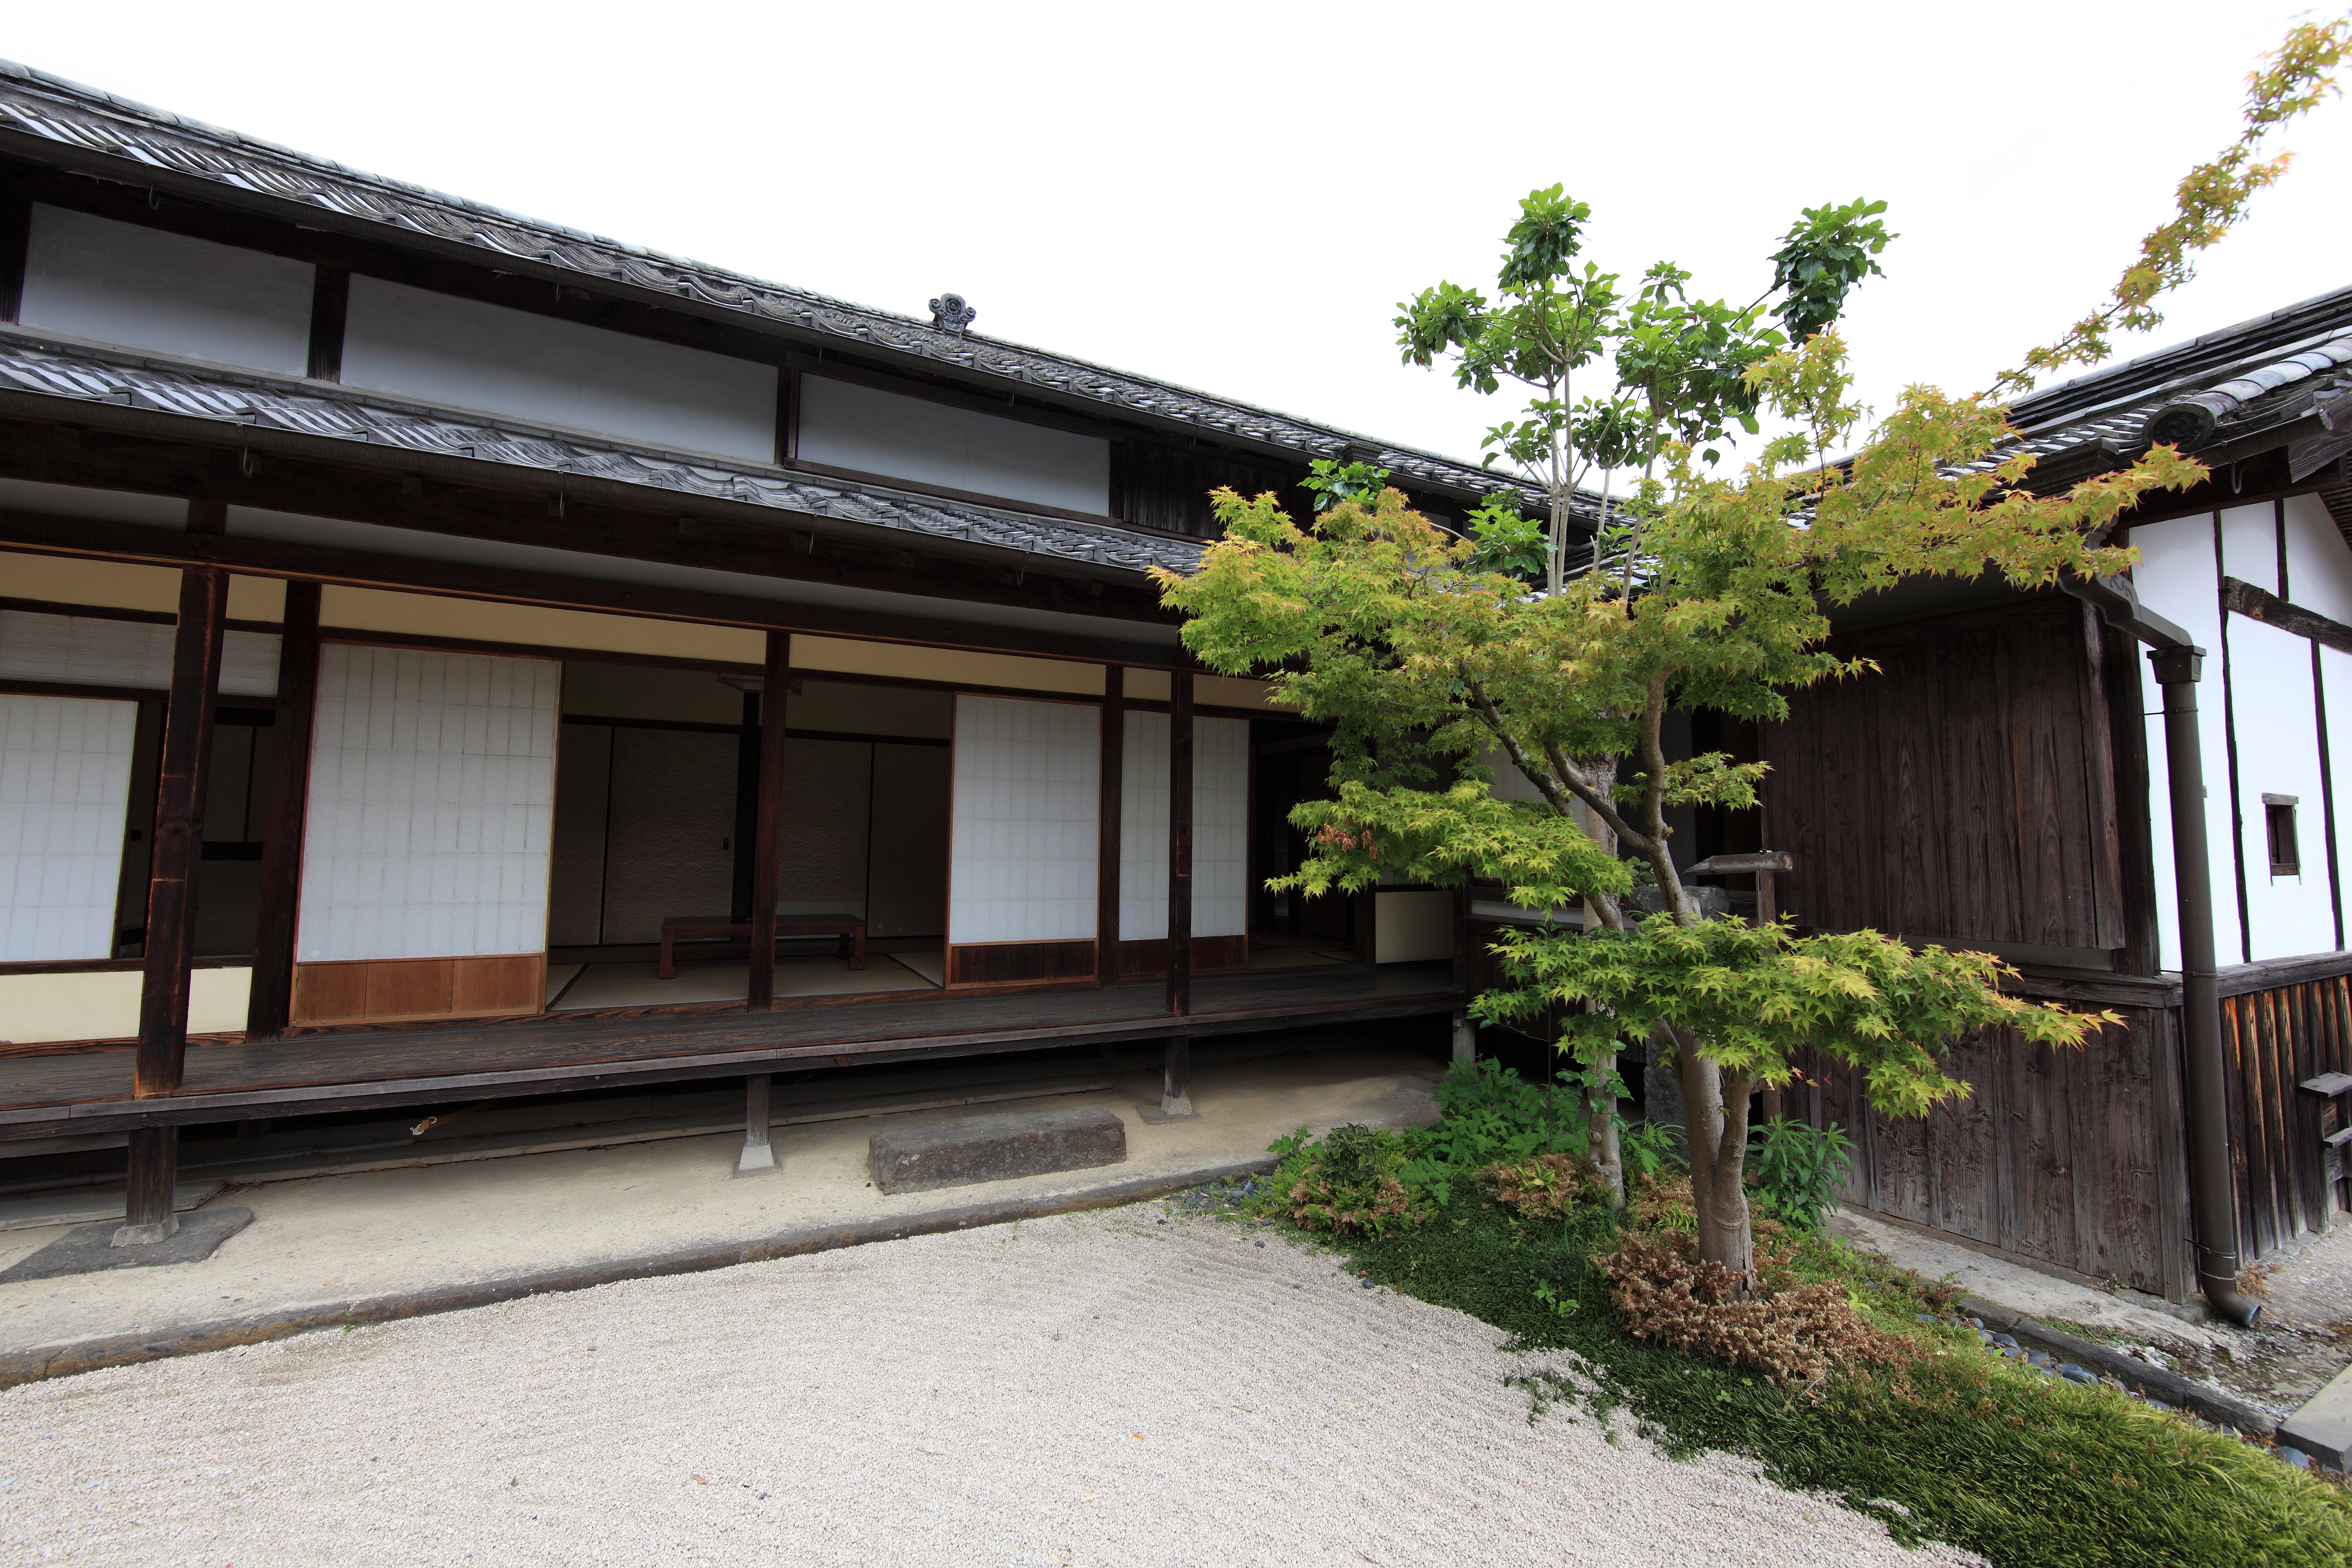
architecture, villa, house, building, old, home, suburb, high, cottage, ancient, facade, residence, property, exterior, courtyard, design, japanese, 5d, style, hires, estate, markii, traditional, hi, res, resolution, samurai, real estate, residential area